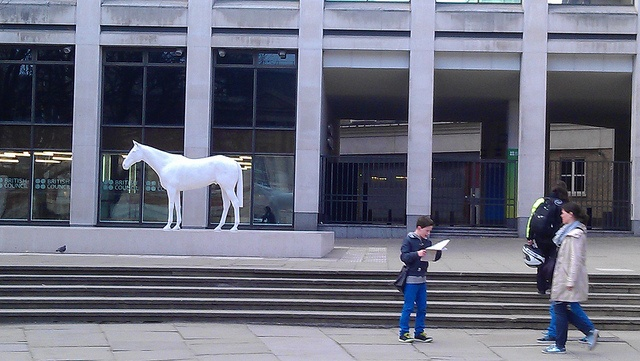
A group of people standing below a stair case.
A white sculpture of a horse is displayed in front of building while people are walking by.
There is a horse statue outside a building and some people are standing nearby.
People standing outside of a building with a horse statue.
The statue of a white horse in front of a building.